Gustav Ammann

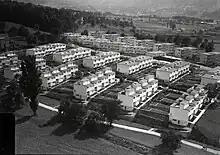
Neubühl Wollishofen, with gardens designed by Ammann

Ammann was affiliated with many projects across Switzerland, designing their gardens and landscapes.